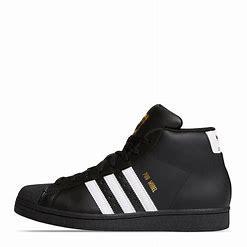
Brand: Adidas
Model: Pro Model